Chinese Handcuffs

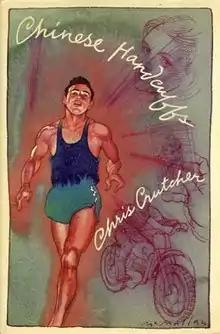
First edition

Chinese Handcuffs is a 1989 young adult novel by young adult writer Chris Crutcher. The story alternates between the two main characters, Dillon and Jennifer, both high school athletes dealing with personal issues. The majority of Dillon’s story is told via a journal he keeps, writing about the death of his older brother.